Paris Arbitral Award

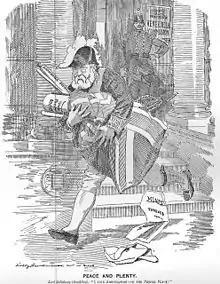
"Punch" cartoon after the conclusion of the Tribunal of Arbitration. "PEACE AND PLENTY. Lord Salisbury (chuckling). "I like arbitration — In the PROPER PLACE!""

The 1895 dispute between the US and Britain over Venezuela was peacefully resolved through arbitration. Both nations realized that a mechanism was desirable to avoid possible future conflicts. US Secretary of State Richard Olney in January 1897 negotiated an arbitration treaty with the British diplomat Julian Pauncefote. President William McKinley supported the treaty, as did most opinion leaders, academics, and leading newspapers. The main opposition came from Irish-Americans, who held a very negative view of Britain because of its treatment of Ireland.